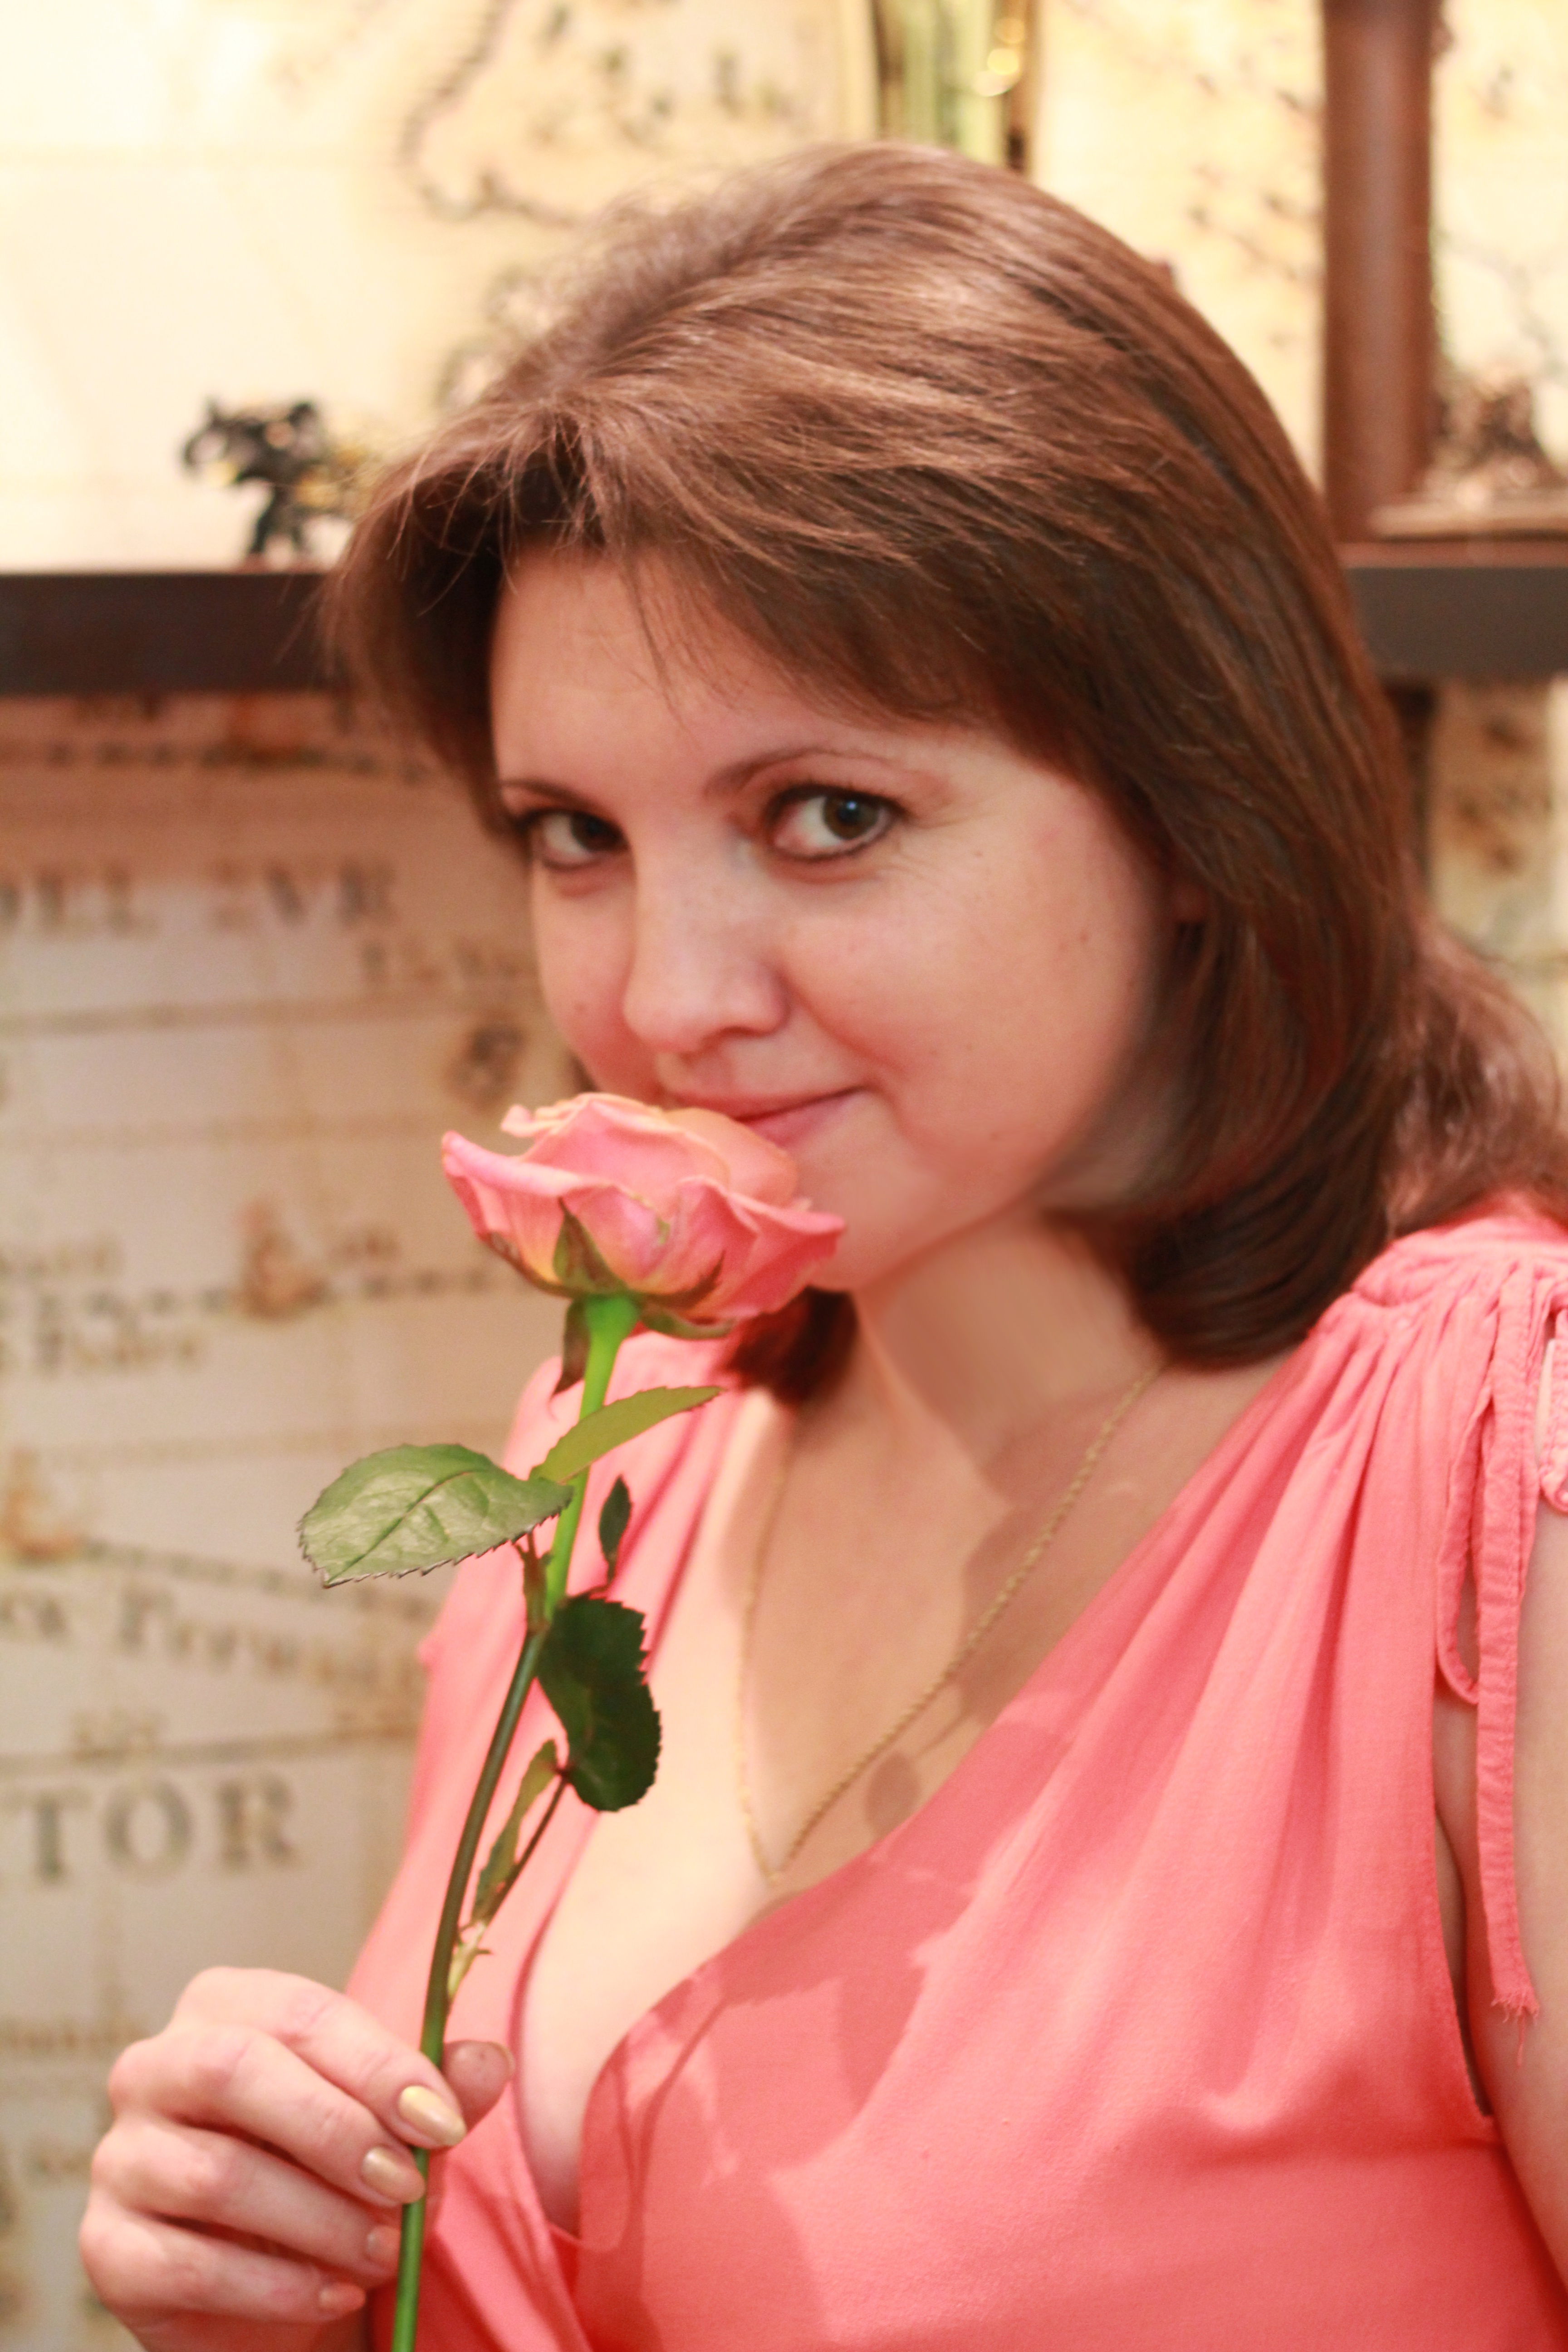
person, girl, woman, hair, photography, flower, rose, portrait, model, red, clothing, lady, pink, facial expression, hairstyle, smile, mouth, long hair, face, eating, nose, eye, head, skin, beauty, organ, sweetness, emotion, photo shoot, odor, portrait photography